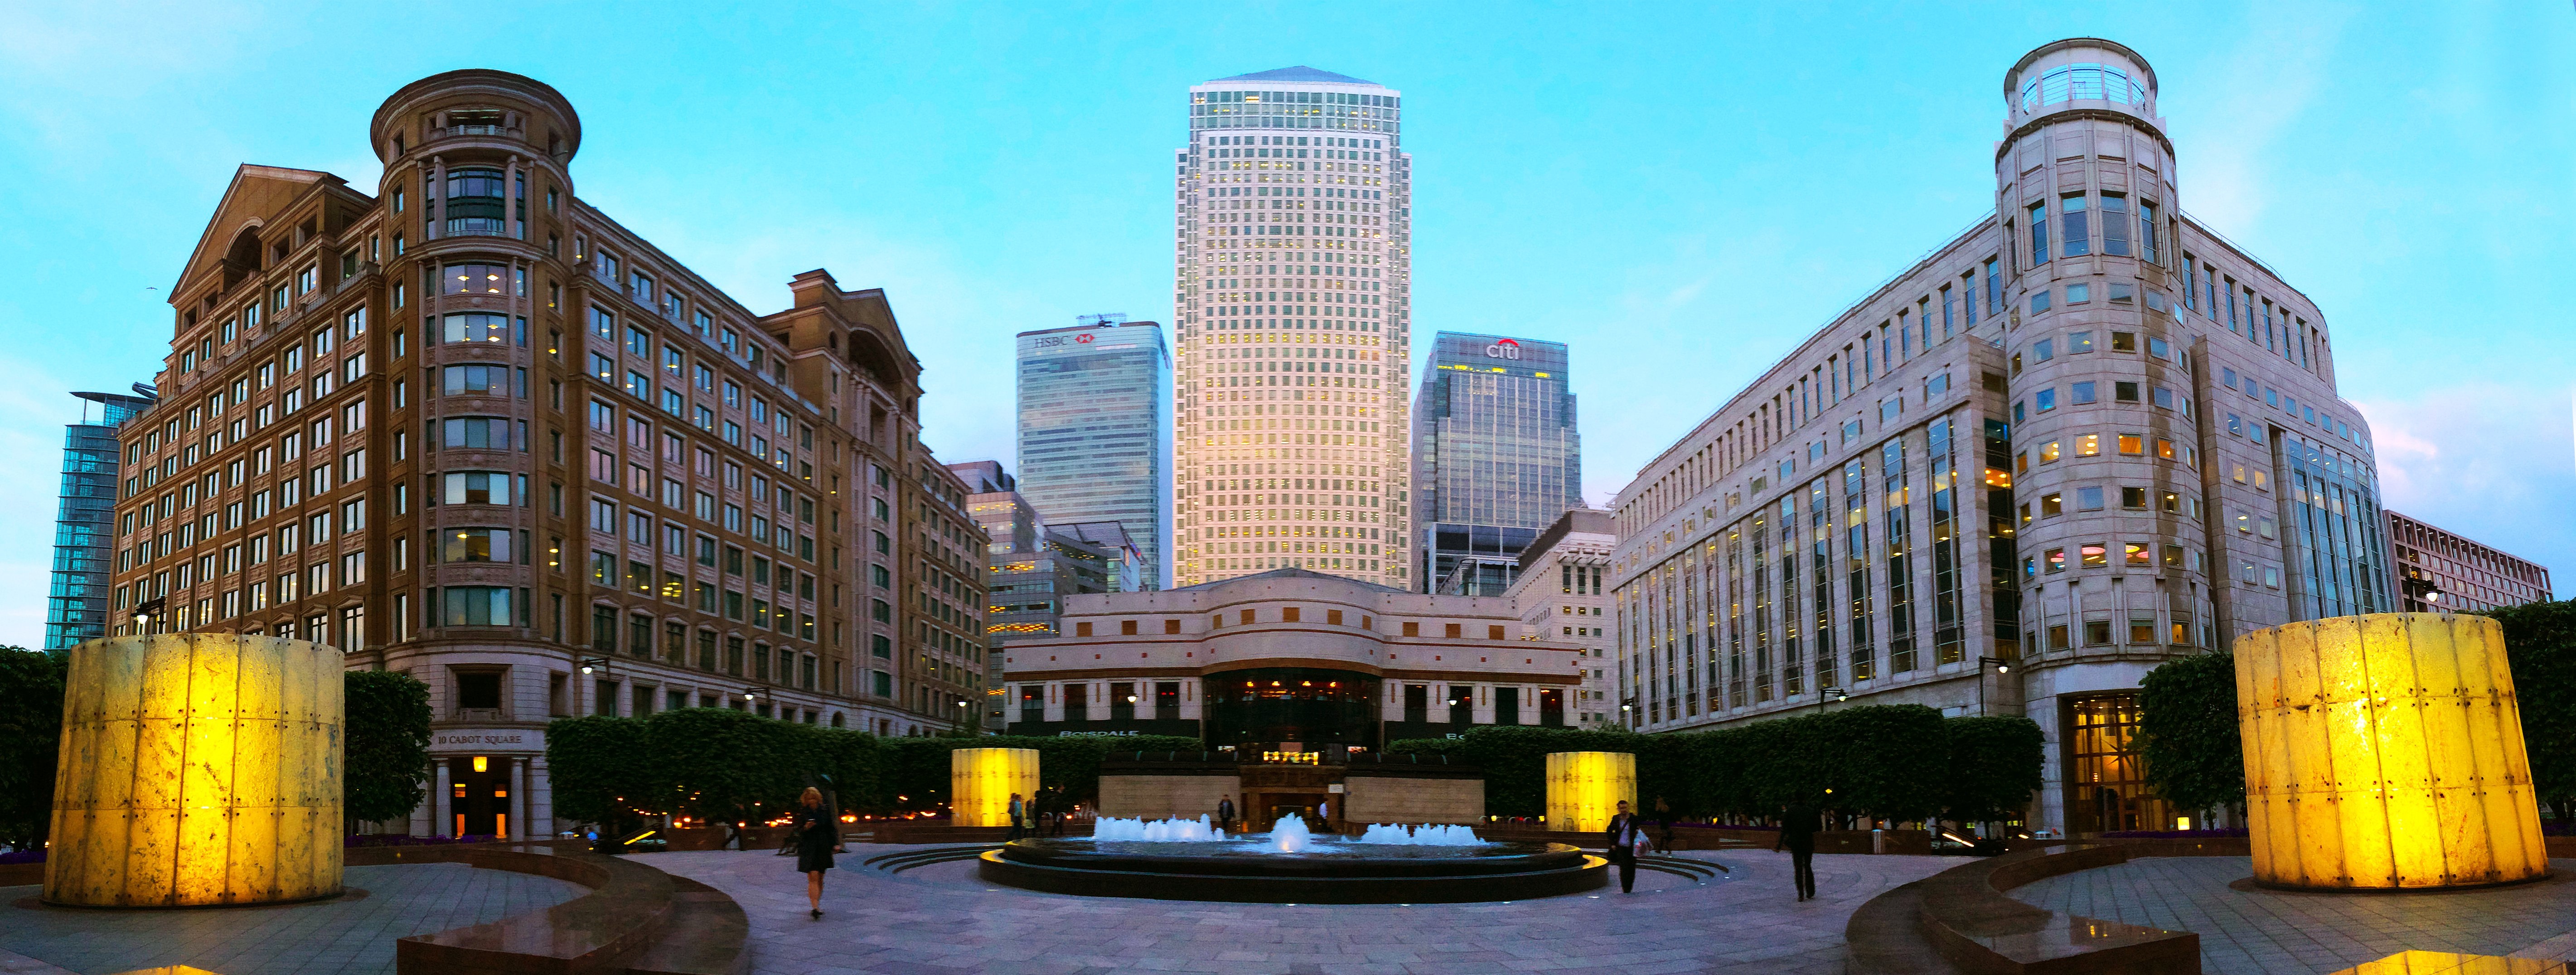
architecture, skyline, building, city, skyscraper, urban, cityscape, downtown, steel, plaza, corporate, office, landmark, facade, exterior, business, tourism, modern, uk, england, capital, london, wharf, docklands, headquarters, financial, metropolis, canary, tours, canary wharf, london skyline, metropolitan area